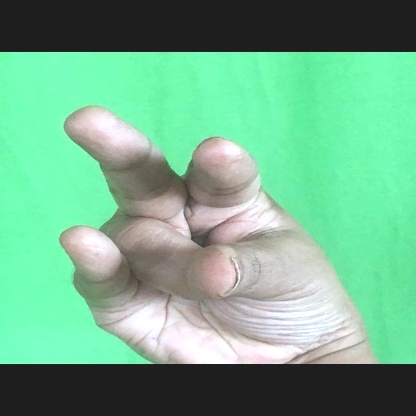
Mudra: Kangulam